Saint-Marc-sur-Richelieu

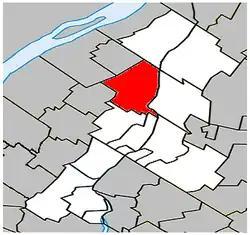
Road 223 in Saint-Marc-sur-Richelieu

Saint-Marc-sur-Richelieu is a municipality in southwestern Quebec, Canada, on the Richelieu River in the Regional County Municipality of La Vallée-du-Richelieu. The population as of the Canada 2021 Census was 2,245.